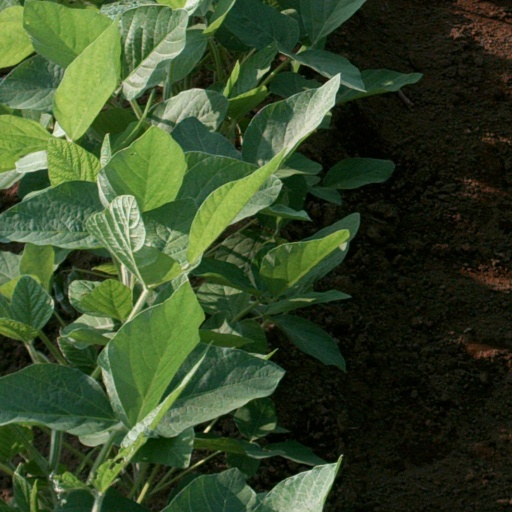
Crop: soybean